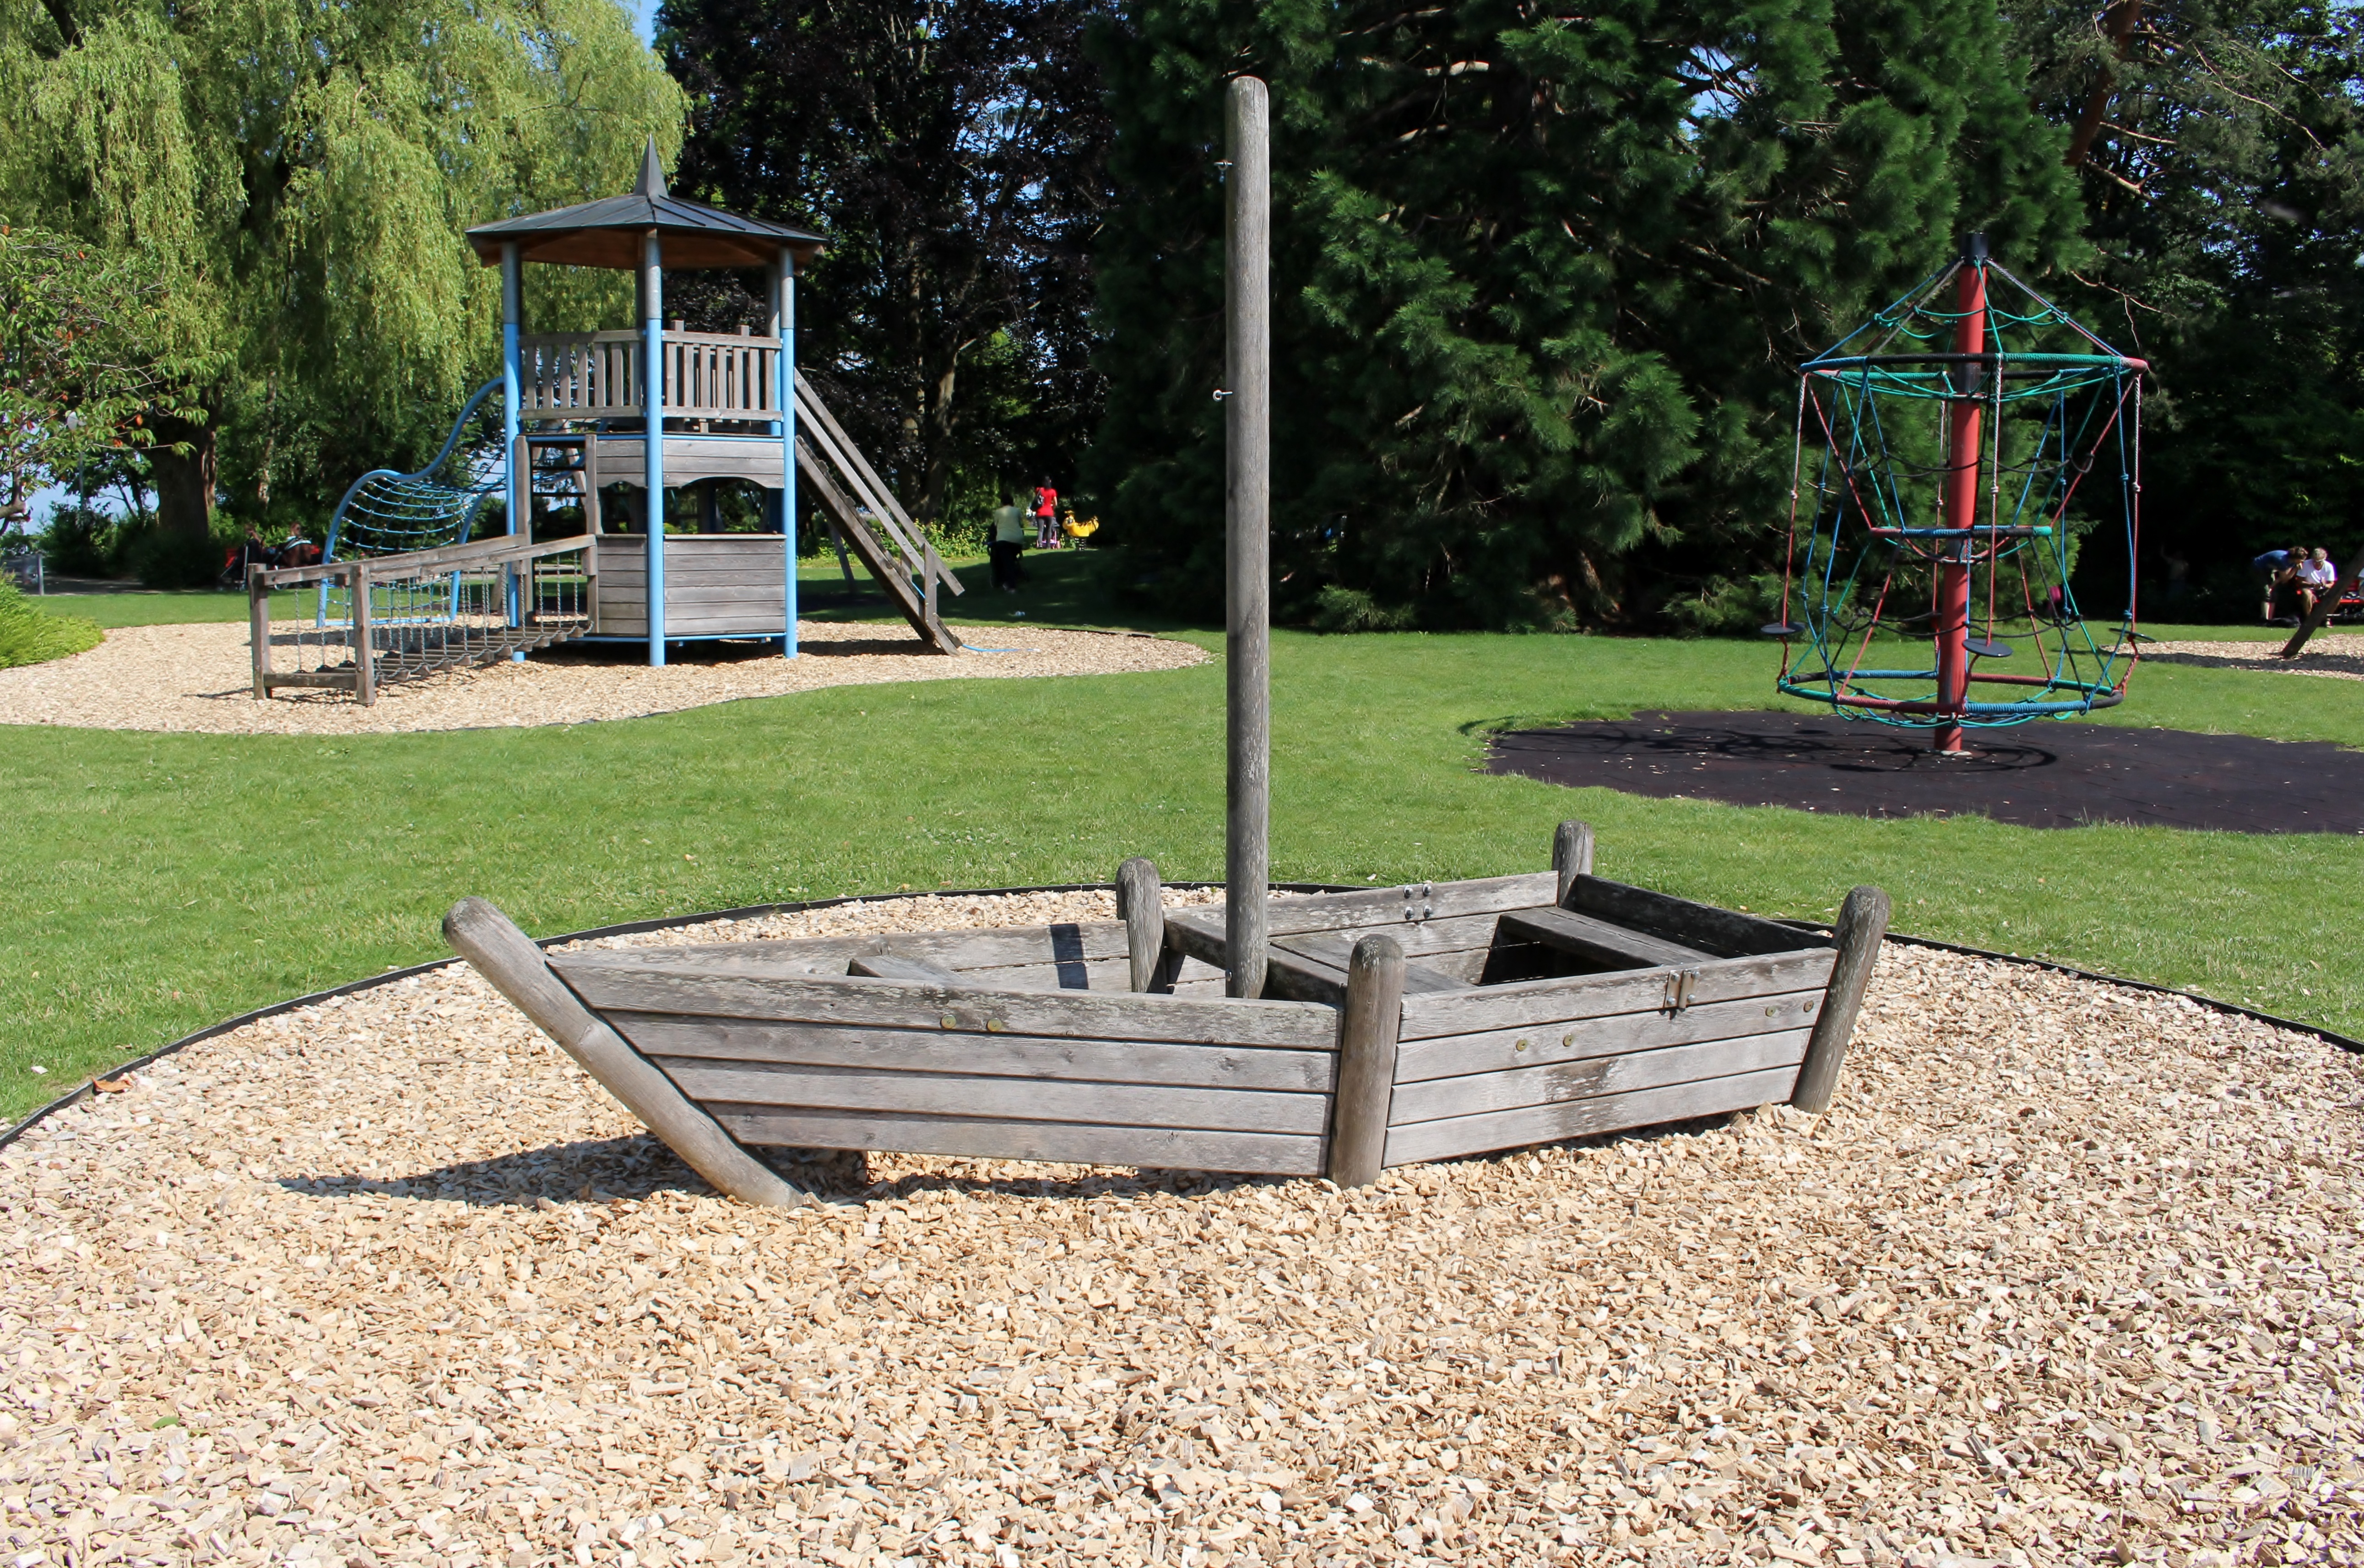
city, recreation, backyard, romantic, public space, playground, decorative, inviting, children's playground, lake park, outdoor recreation, human settlement, outdoor play equipment